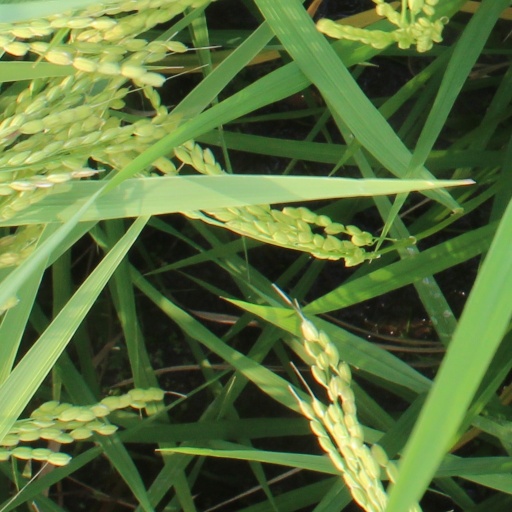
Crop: rice